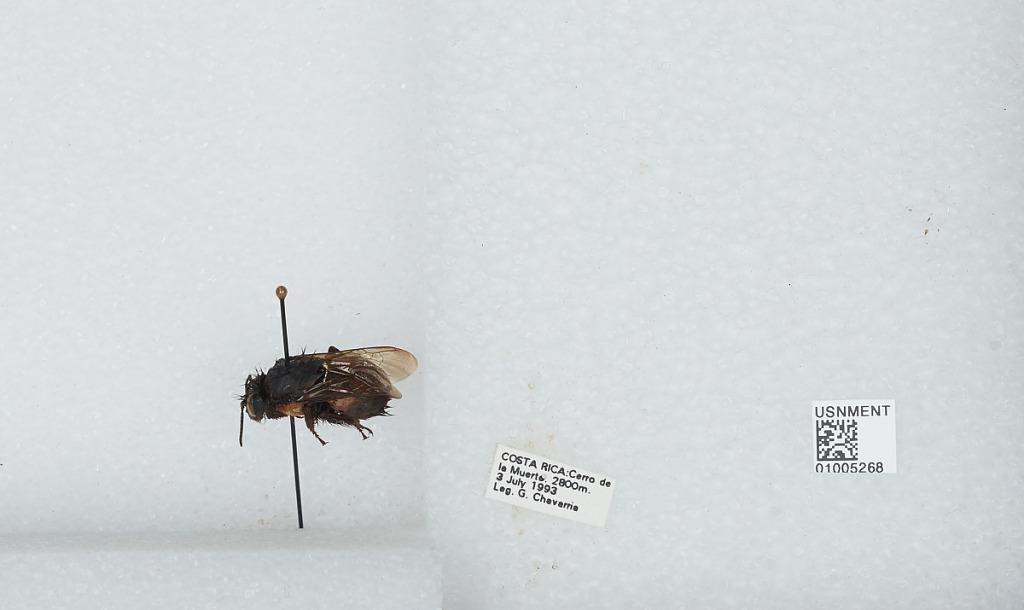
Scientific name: Bombus (Pyrobombus) ephippiatus (Say)
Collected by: G. Chavarria
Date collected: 1993-7-3
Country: Costa Rica
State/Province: San Jose
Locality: Cerro de la Muerte
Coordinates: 9.5583, -83.7239